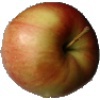
Label: Apple Red 2